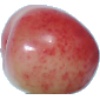
Label: cherry_rainier